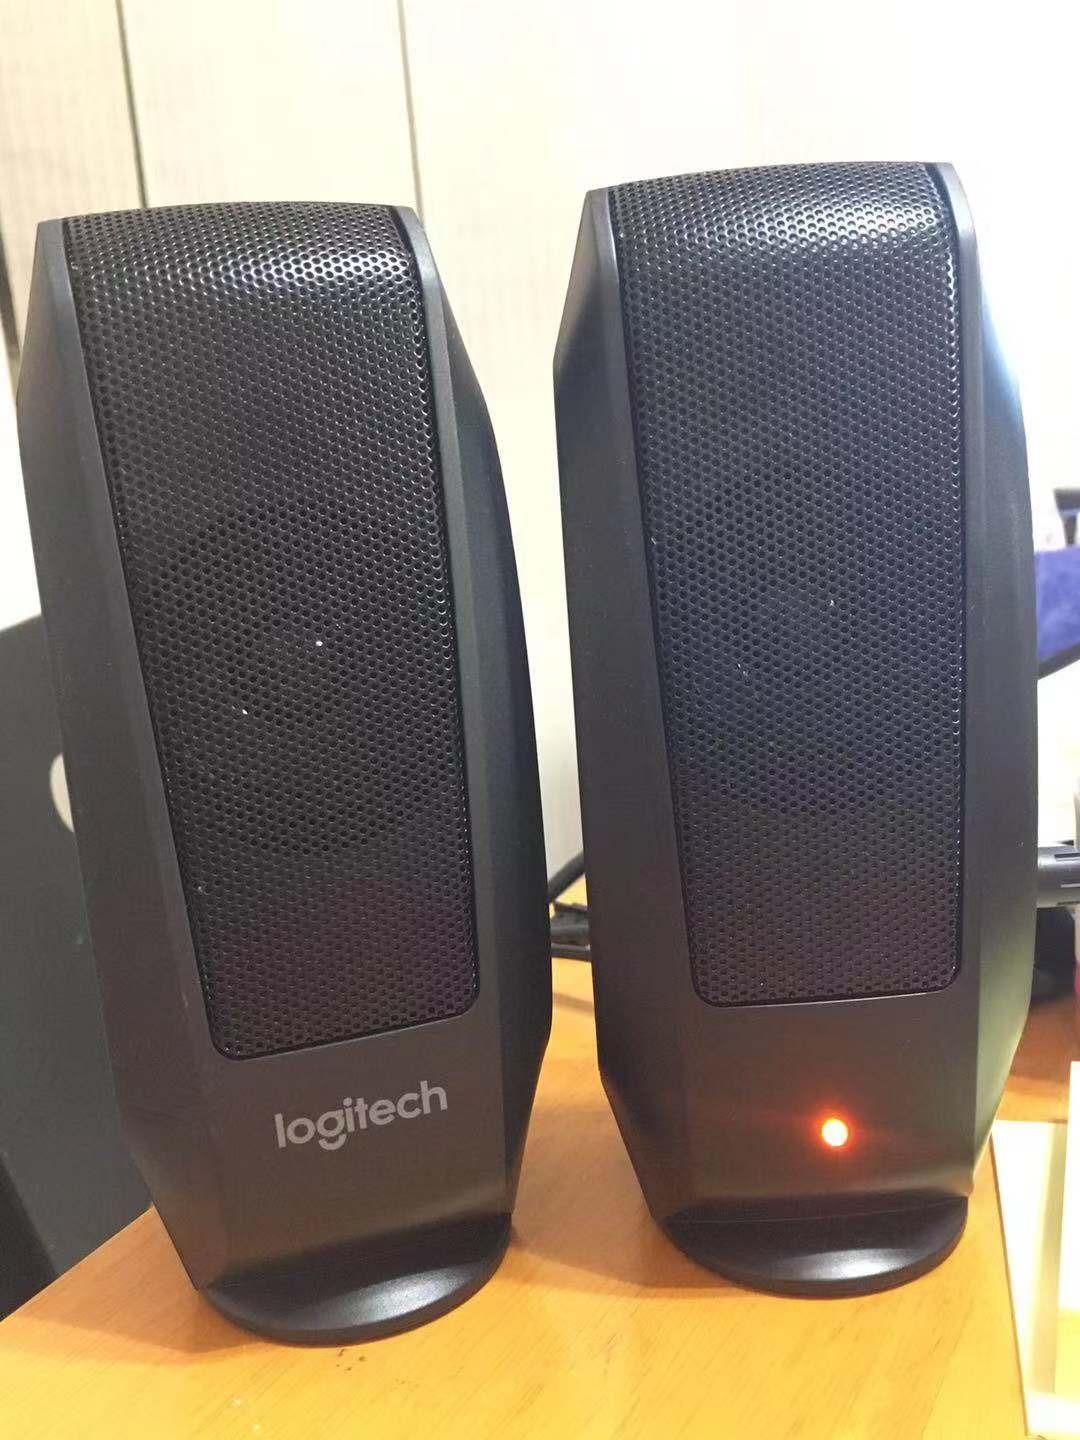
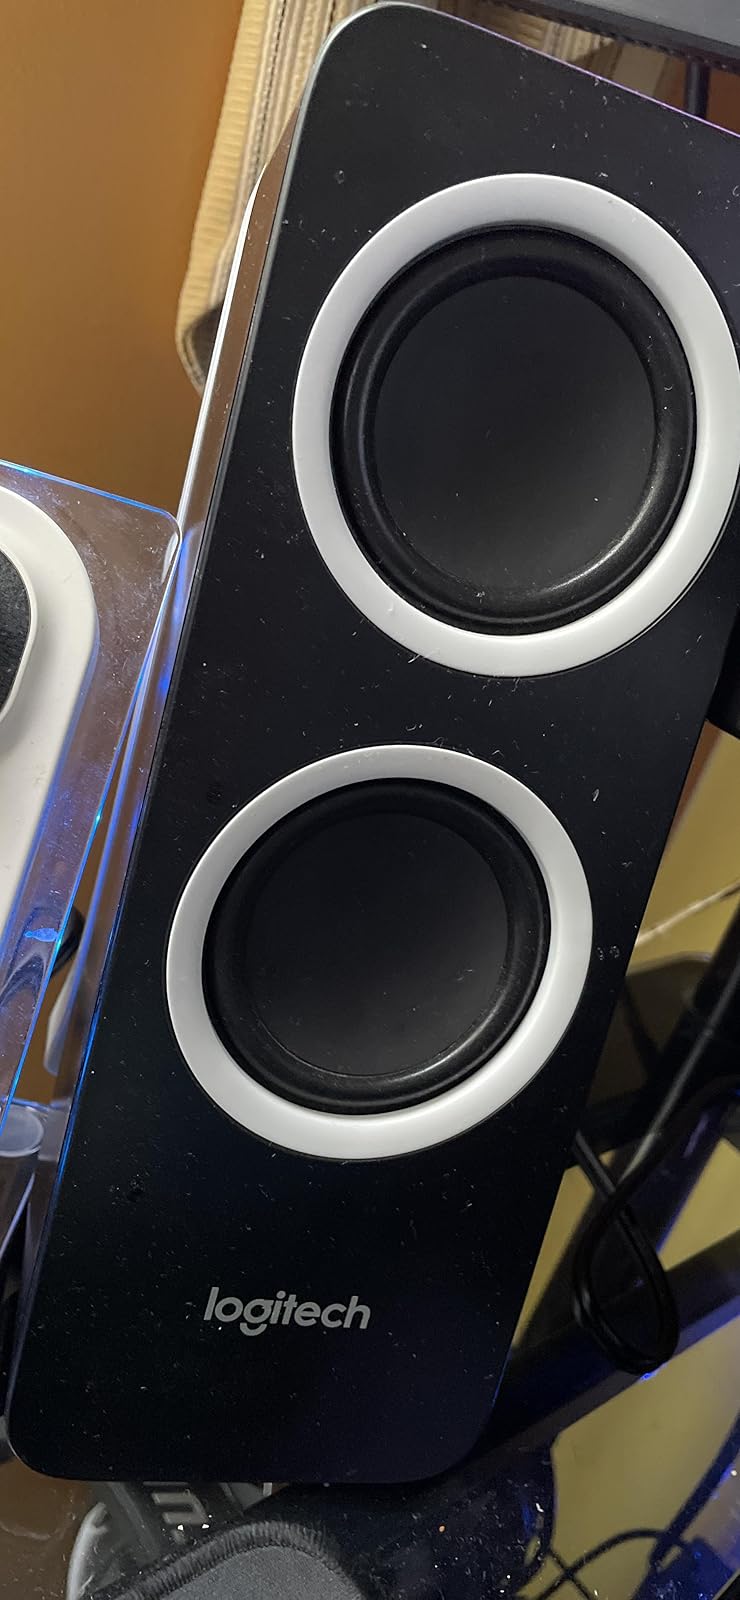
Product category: speaker
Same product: no